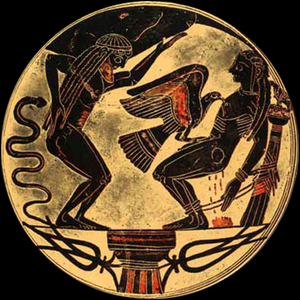
Atlas est un des Titans hésiodiques du mythe fondateur de la mythologie grecque et de la Grèce antique, père des Pléiades, des Hyades, des Hespérides et de Calypso. À la suite de sa défaite dans la guerre des Titans contre les dieux de l'Olympe et Zeus pour régner sur le monde, ce dernier le condamne à porter le monde pour l'éternité sur ses épaules. Il est pétrifié par Persée avec la tête de Méduse et métamorphosé en chaîne de montagnes Atlas d'Afrique du Nord.
Dans la mythologie grecque, Prométhée est un Titan.
La Sagesse des mythes est une série de bande dessinée française sur la mythologie grecque et la mythologie mésopotamienne créée par le philosophe Luc Ferry, scénarisée par Clotilde Bruneau et publiée depuis 2016 par Glénat. La direction artistique de la collection est assurée par Didier Poli et les dessins sont réalisés par différents dessinateurs.